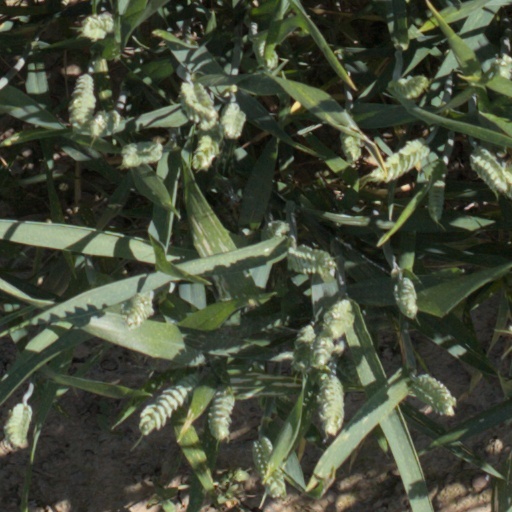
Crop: wheat